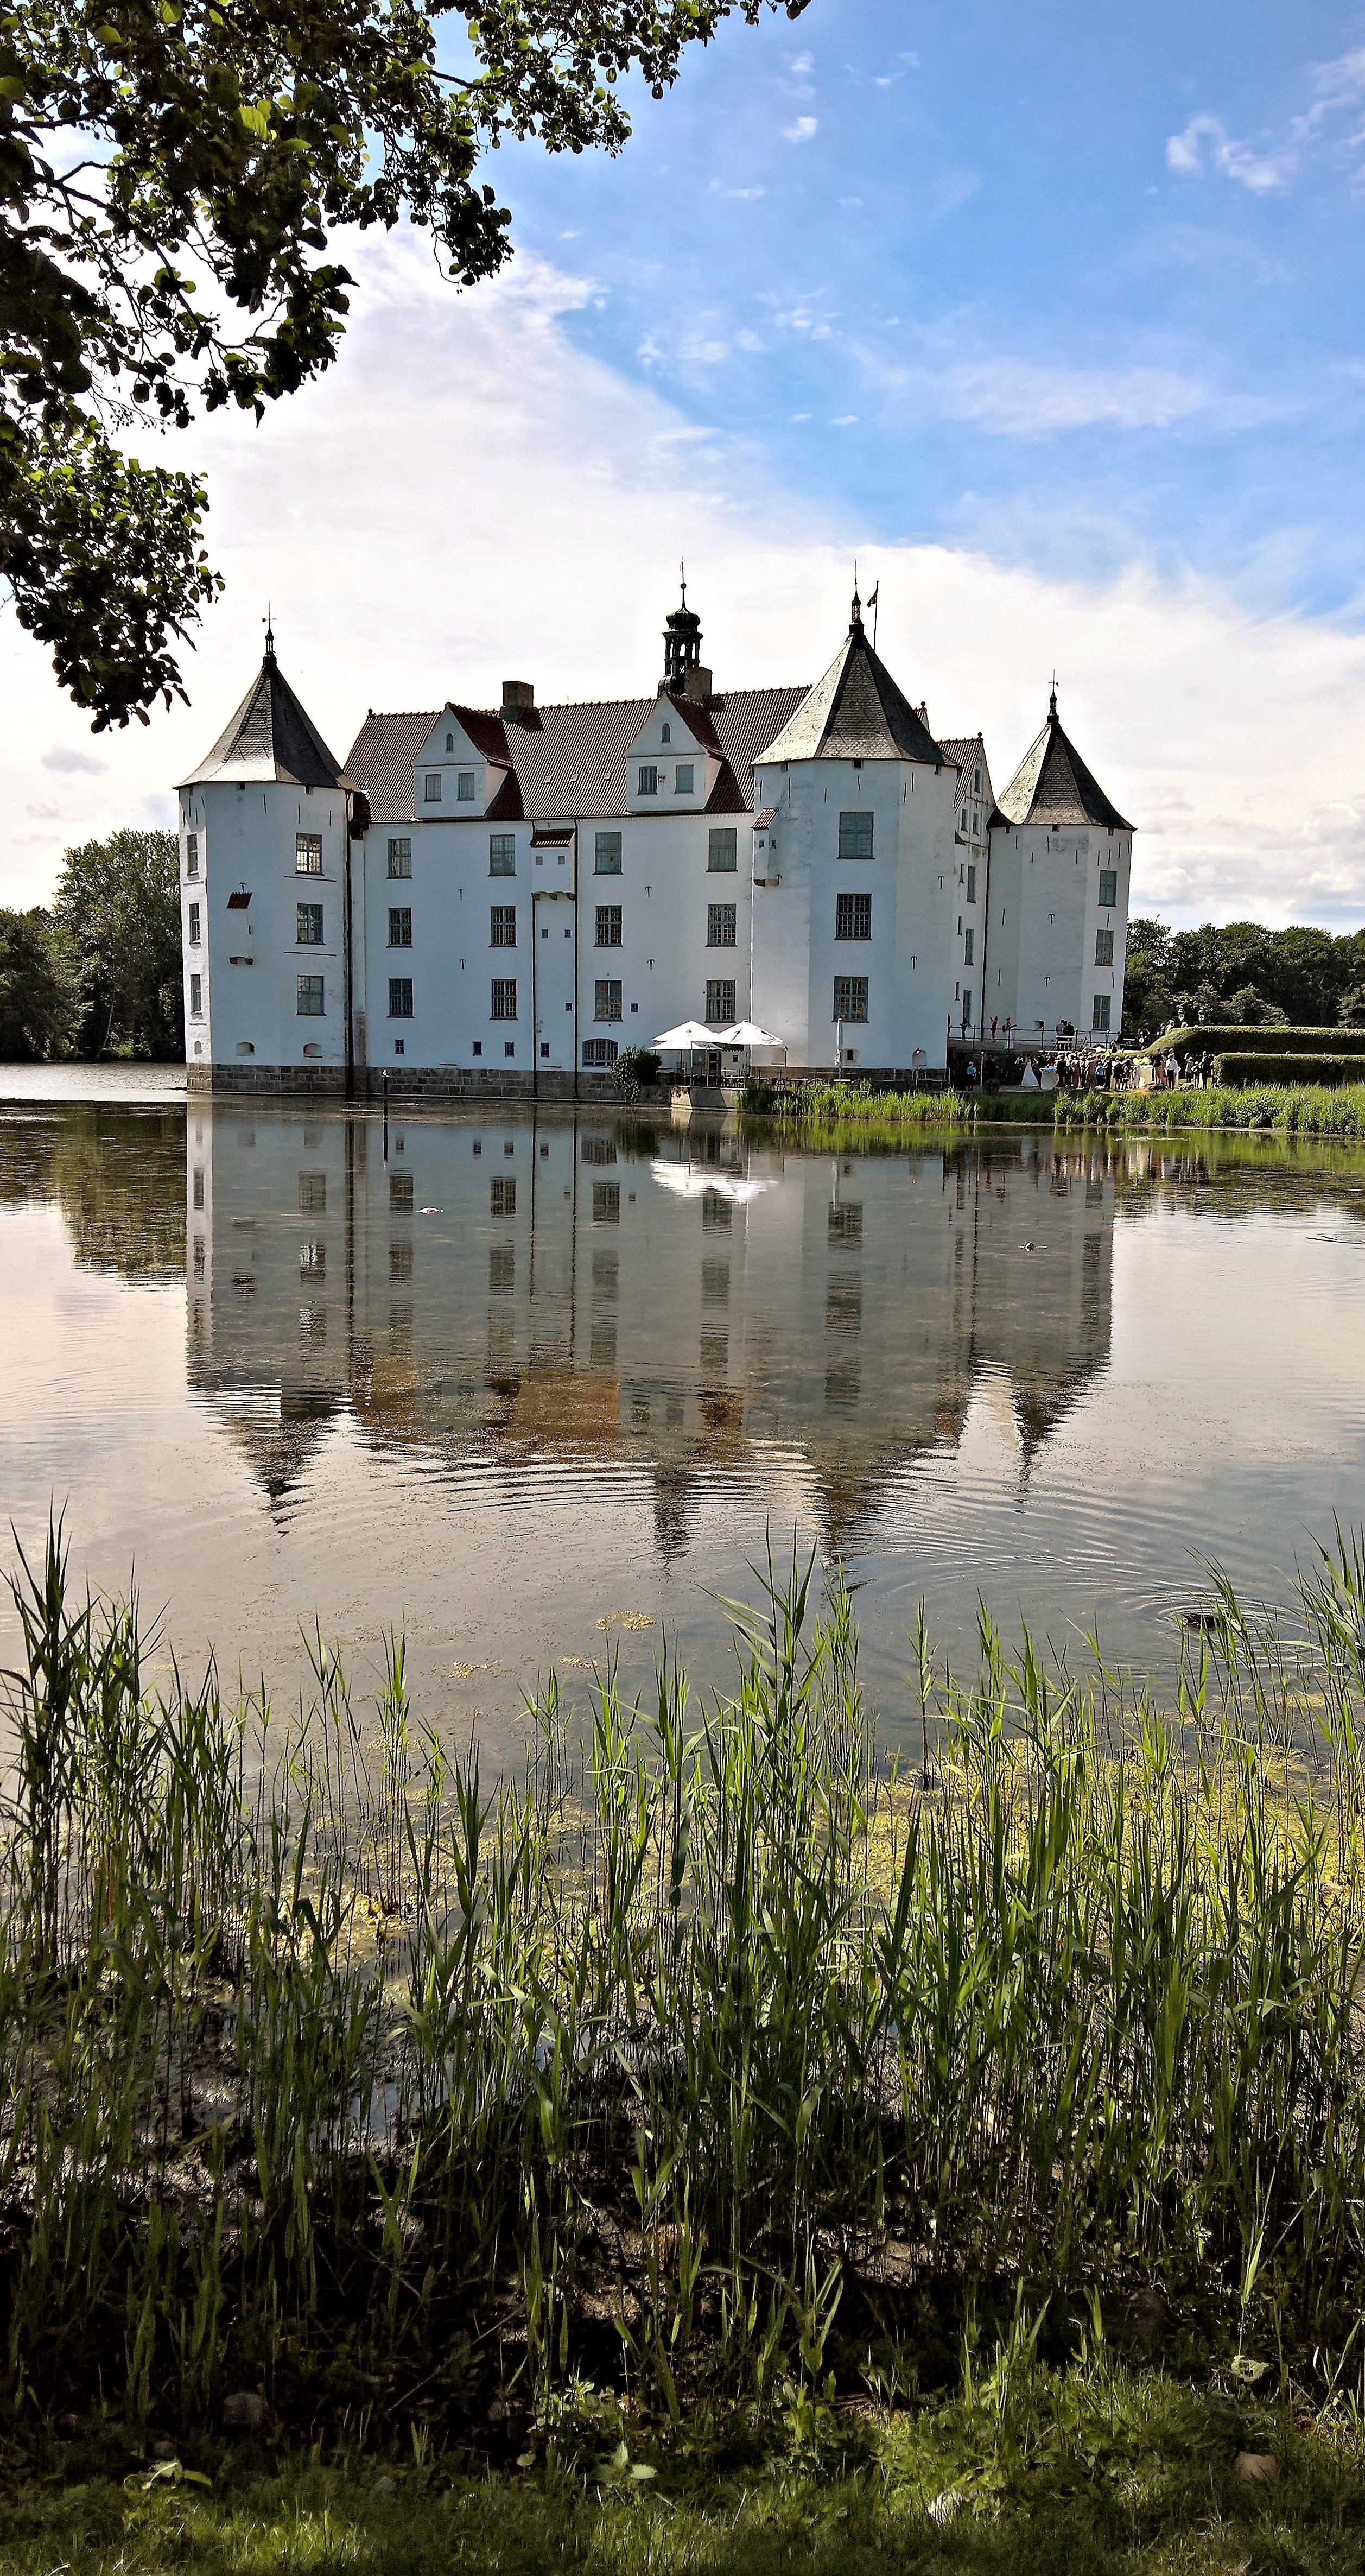
tree, water, house, flower, lake, building, chateau, river, pond, reflection, tower, romantic, castle, waterway, wetland, flensburg, rural area, old wasserschloss, gl cksburg